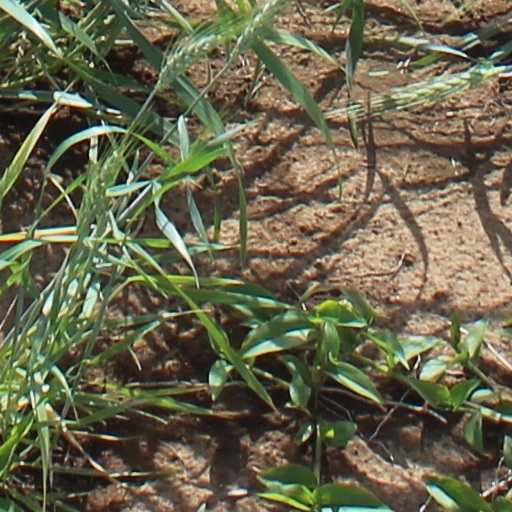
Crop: wheat